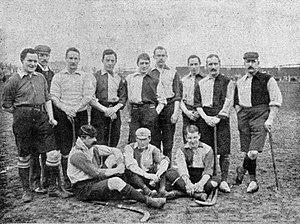
L'équipe de France U.S.F.S.A. de Hockey en avril 1899.
Le hockey sur gazon en France.